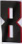
Number: 8